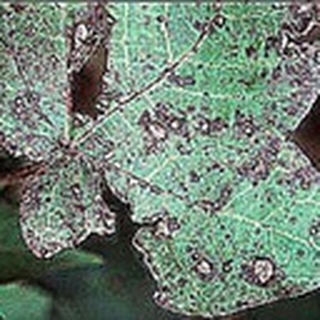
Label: cotton_bacterial_blight